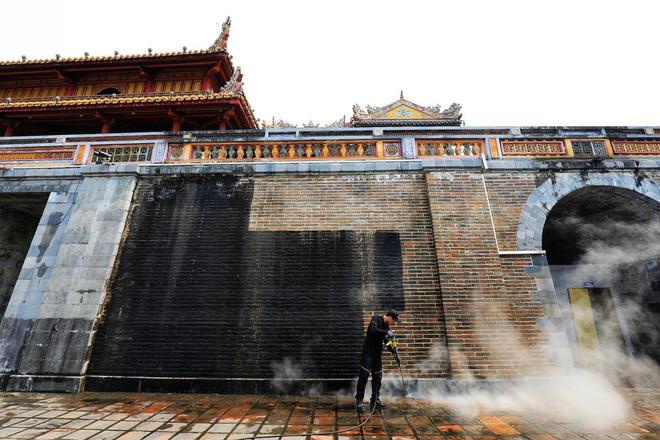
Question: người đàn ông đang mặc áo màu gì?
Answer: đang mặc áo màu đen